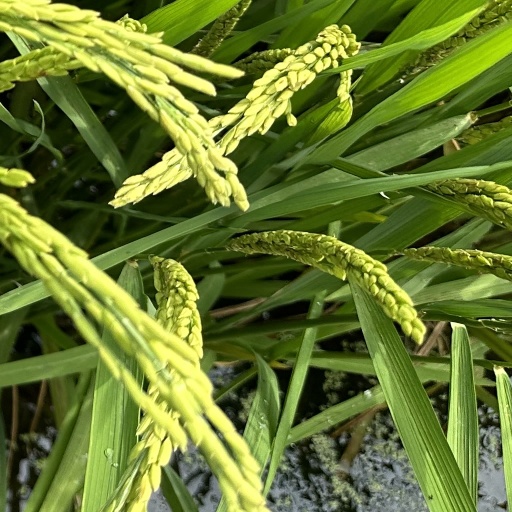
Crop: rice